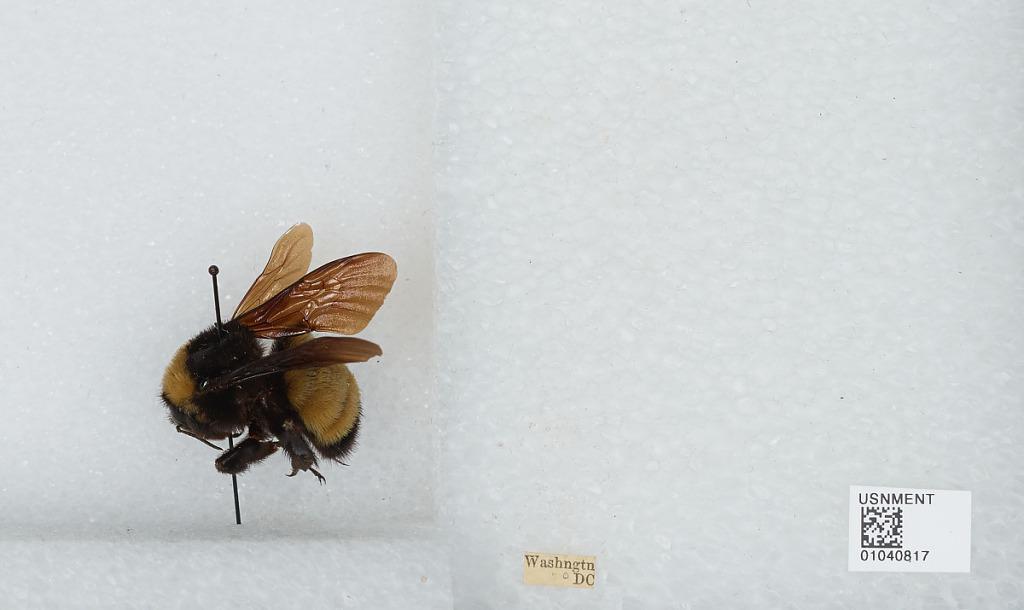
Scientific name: Bombus (Fervidobombus) pensylvanicus pensylvanicus (De Geer)
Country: United States
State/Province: District of Columbia
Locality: Washington
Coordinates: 38.9047, -77.0164